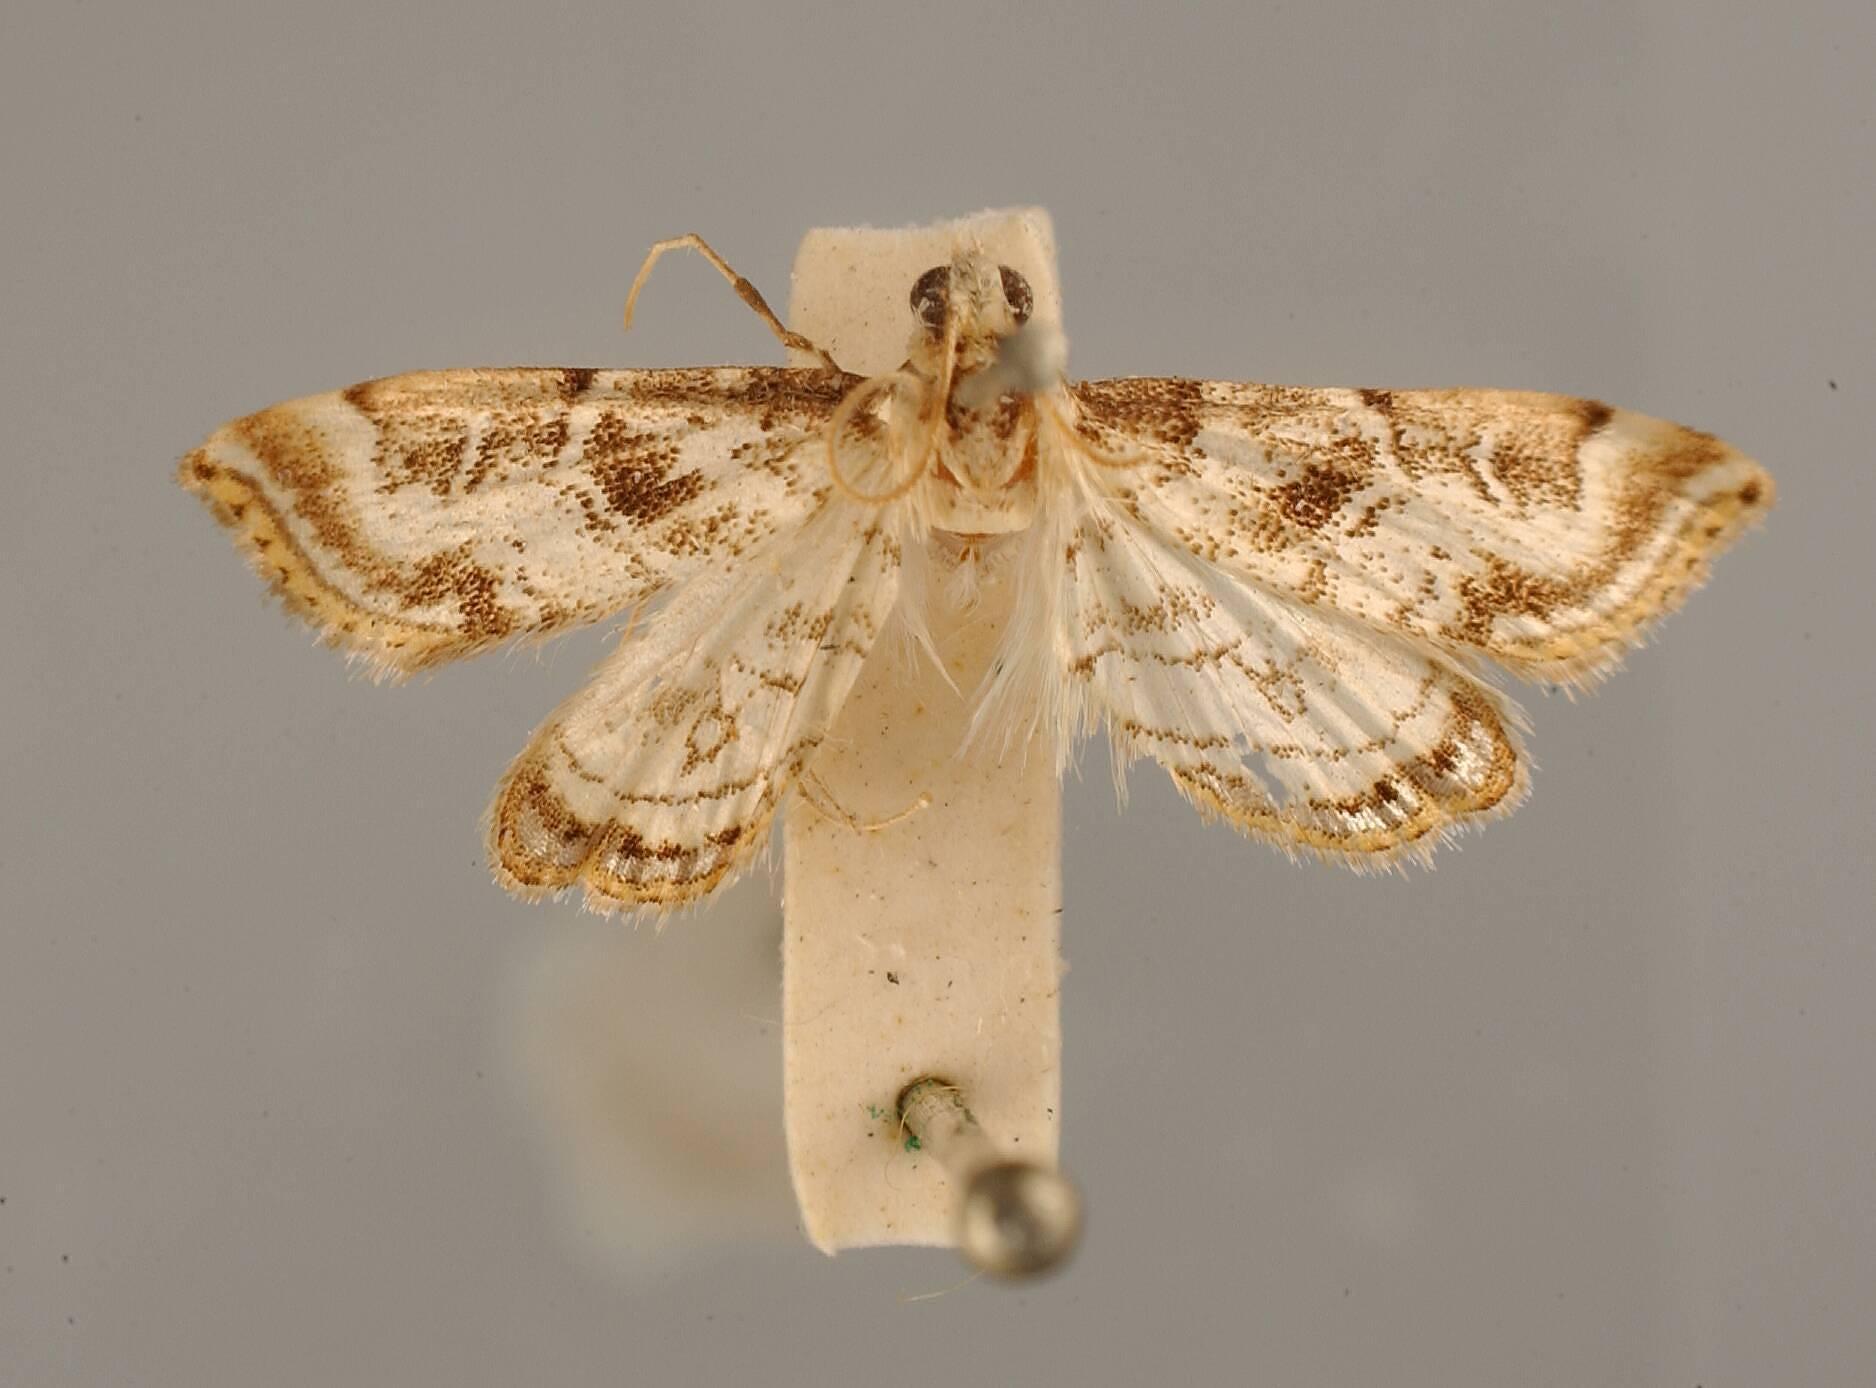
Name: Parapoynx paulalis
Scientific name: Parapoynx paulalis Schaus, 1906
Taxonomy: Animalia, Arthropoda, Insecta, Lepidoptera, Pyralidae
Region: [Not Stated]
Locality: Sao Paulo, Brazil